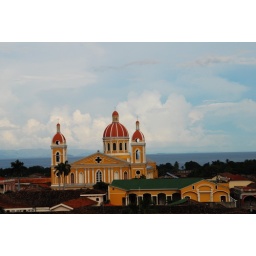
A view toward the cathedral and the lake from the bell tower in Granada